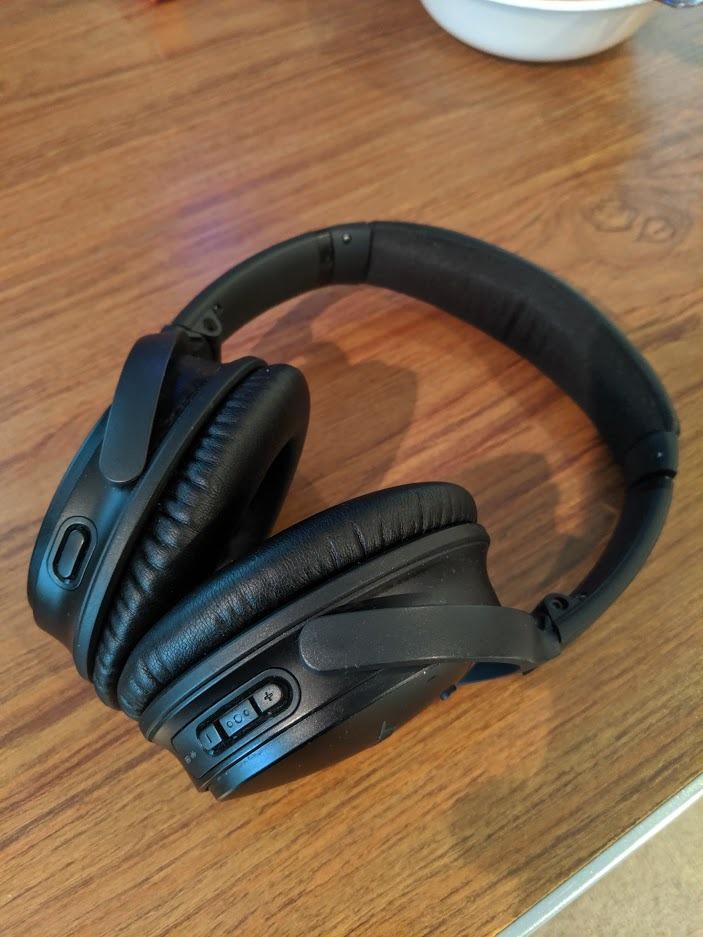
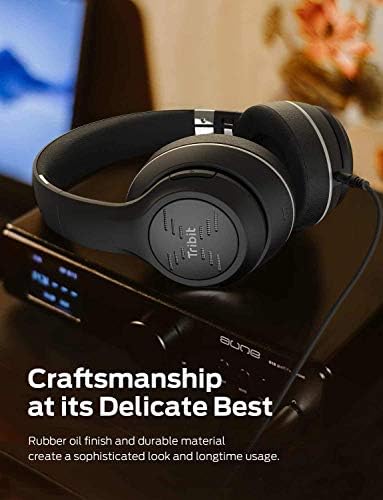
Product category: headphones
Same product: no